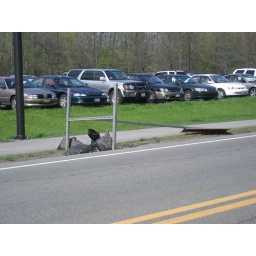
road work sign that fell over